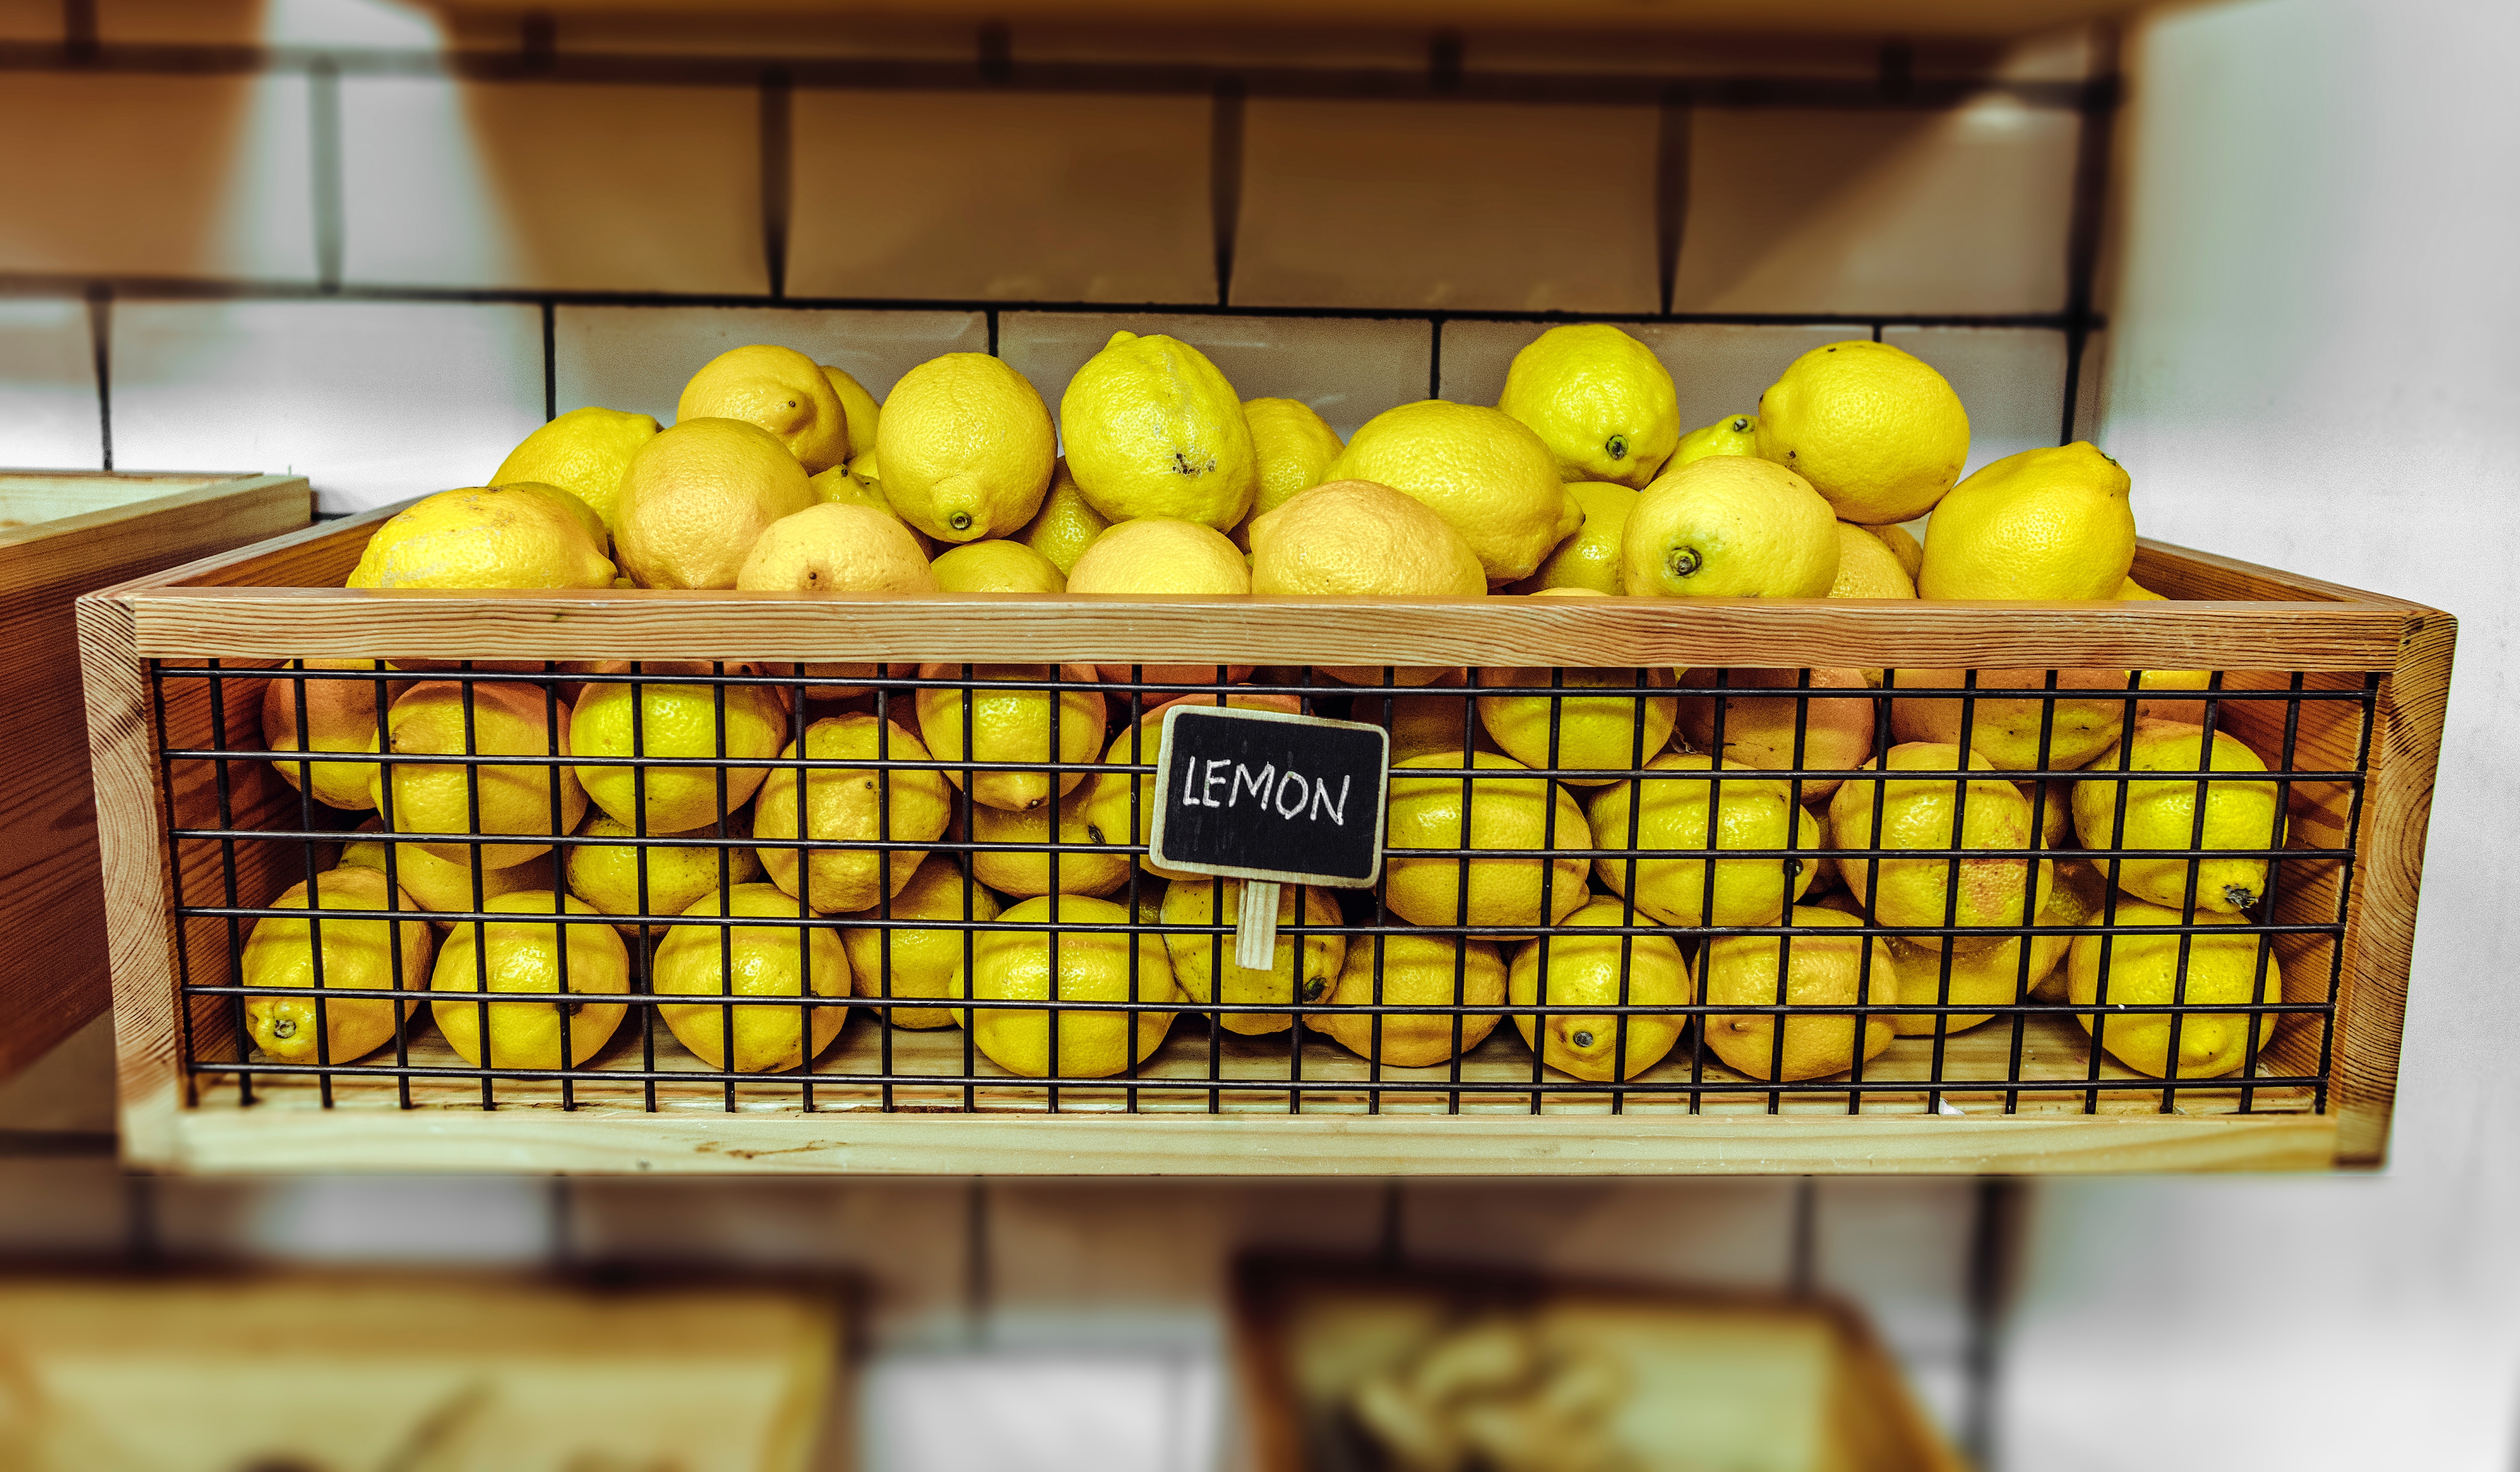
fruit, lemon, food, citrus, plant, natural foods, meyer lemon, citron, produce, sweet lemon, local food, vegetarian food, whole food